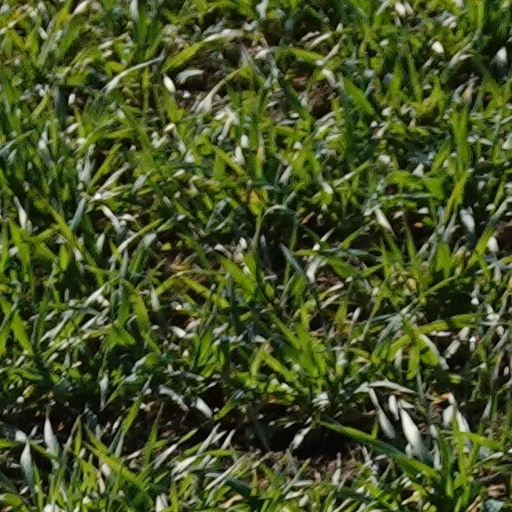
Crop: wheat